Brothers (2009 film)

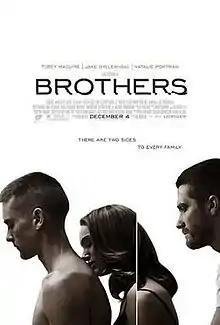
Theatrical release poster

Brothers is a 2009 American psychological thriller film directed by Jim Sheridan and written by David Benioff. The film is a remake of the 2004 Danish film of the same name by Susanne Bier, and both films take inspiration from the epic poem "Odyssey" by Homer. Starring Tobey Maguire, Jake Gyllenhaal, and Natalie Portman, it follows Captain Sam Cahill (Maguire), a USMC officer who is captured by the Taliban after he is presumably killed in the War in Afghanistan. Upon being rescued and reunited with his brother Tommy (Gyllenhaal) and wife Grace (Portman), he suffers from severe PTSD as he struggles reintegrating into society.